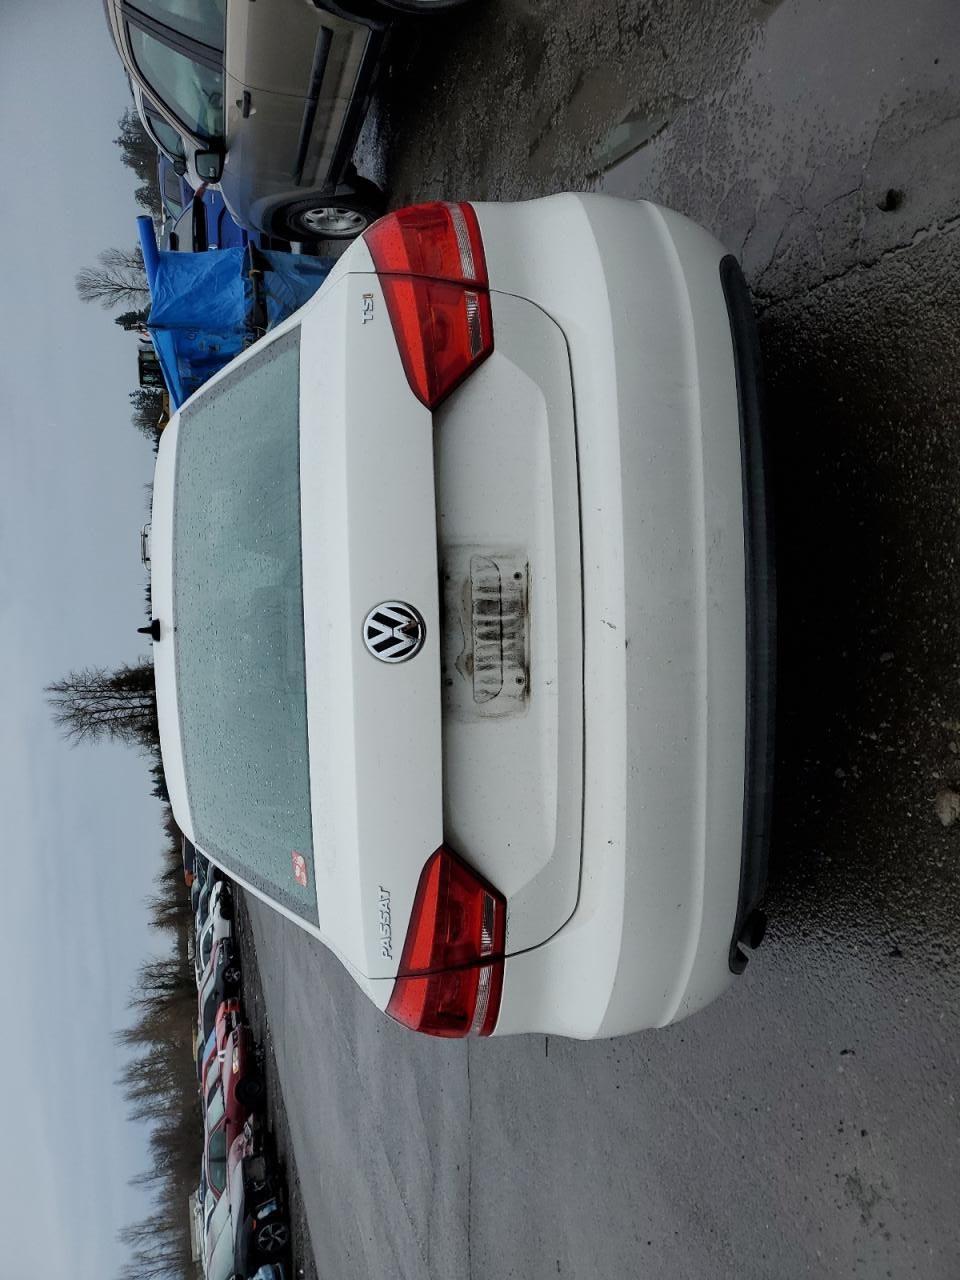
Aucun dommage détecté.
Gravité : aucun